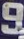
Number: 9